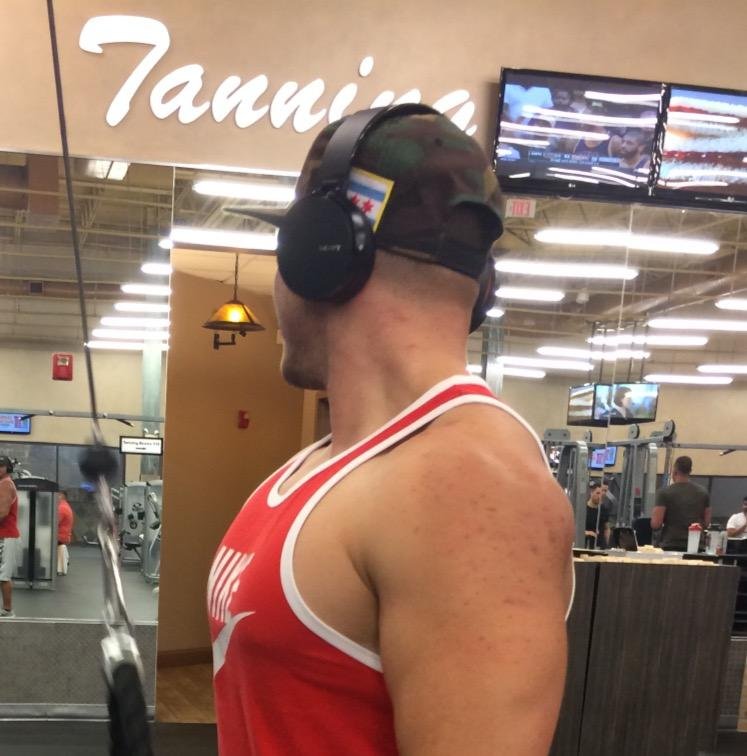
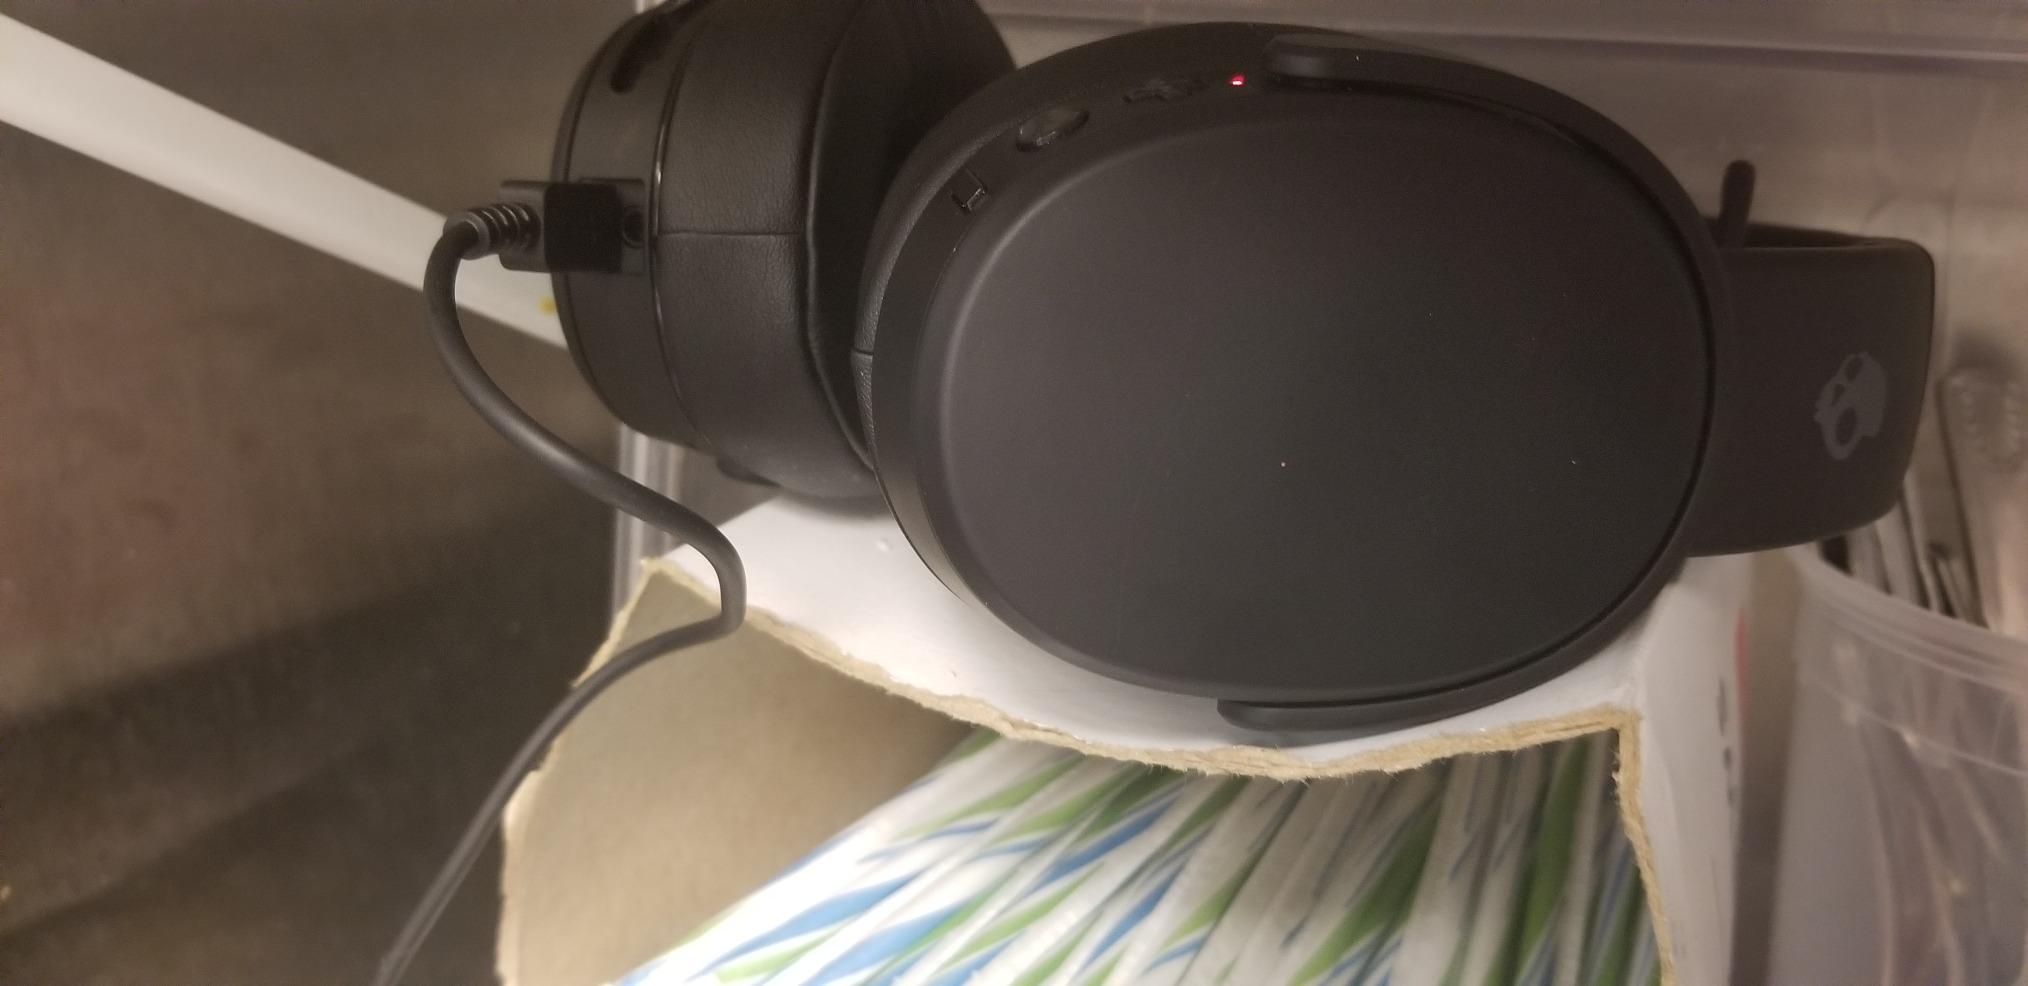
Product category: headphones
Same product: no